Ceramic

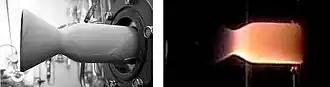
Silicon nitride rocket thruster. Left: Mounted in test stand. Right: Being tested with H/O propellants.

Ceramic material is an inorganic, metallic oxide, nitride, or carbide material. Some elements, such as carbon or silicon, may be considered ceramics. Ceramic materials are brittle, hard, strong in compression, and weak in shearing and tension. They withstand the chemical erosion that occurs in other materials subjected to acidic or caustic environments. Ceramics generally can withstand very high temperatures, ranging from 1,000 °C to 1,600 °C (1,800 °F to 3,000 °F).